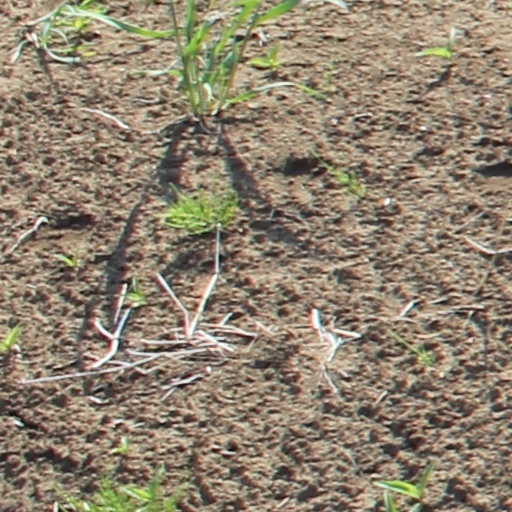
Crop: wheat